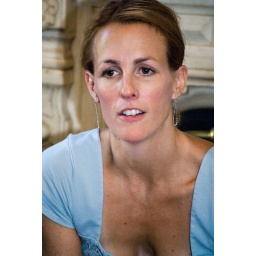
Woman in blue dress